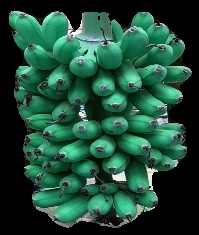
Variety: rasbale
Grade: grade1